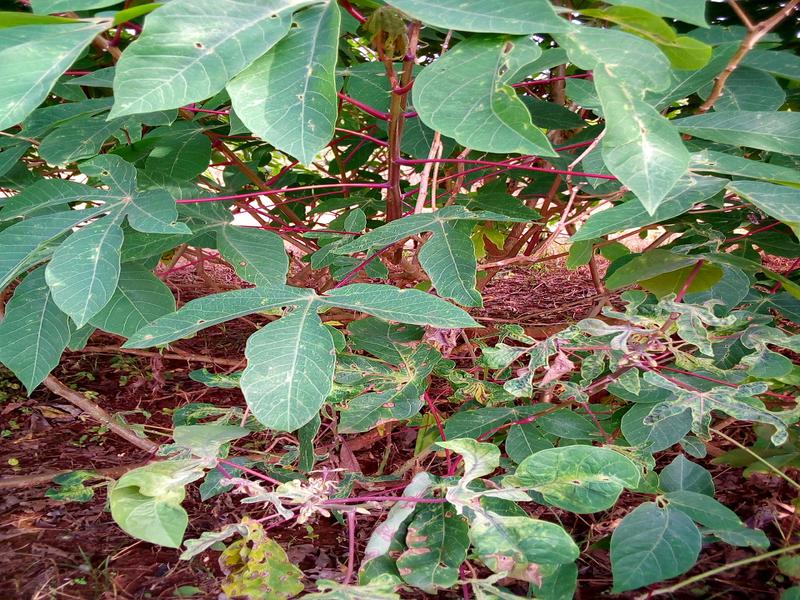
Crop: cassava
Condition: healthy